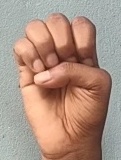
ASL sign: E